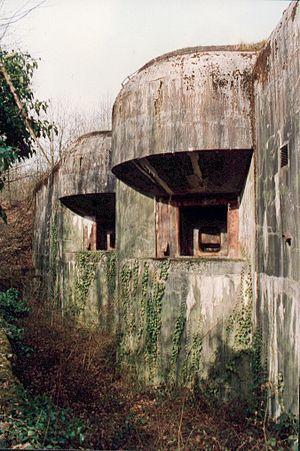
L'ouvrage du Billig est un ouvrage fortifié de la ligne Maginot, situé sur la commune de Budling, dans le département de la Moselle.
Les blocs de combat de la ligne Maginot sont les éléments de la ligne Maginot qui, abritant mitrailleuses et canons guidés par des observatoires, assurent la fonction combattante des ouvrages.